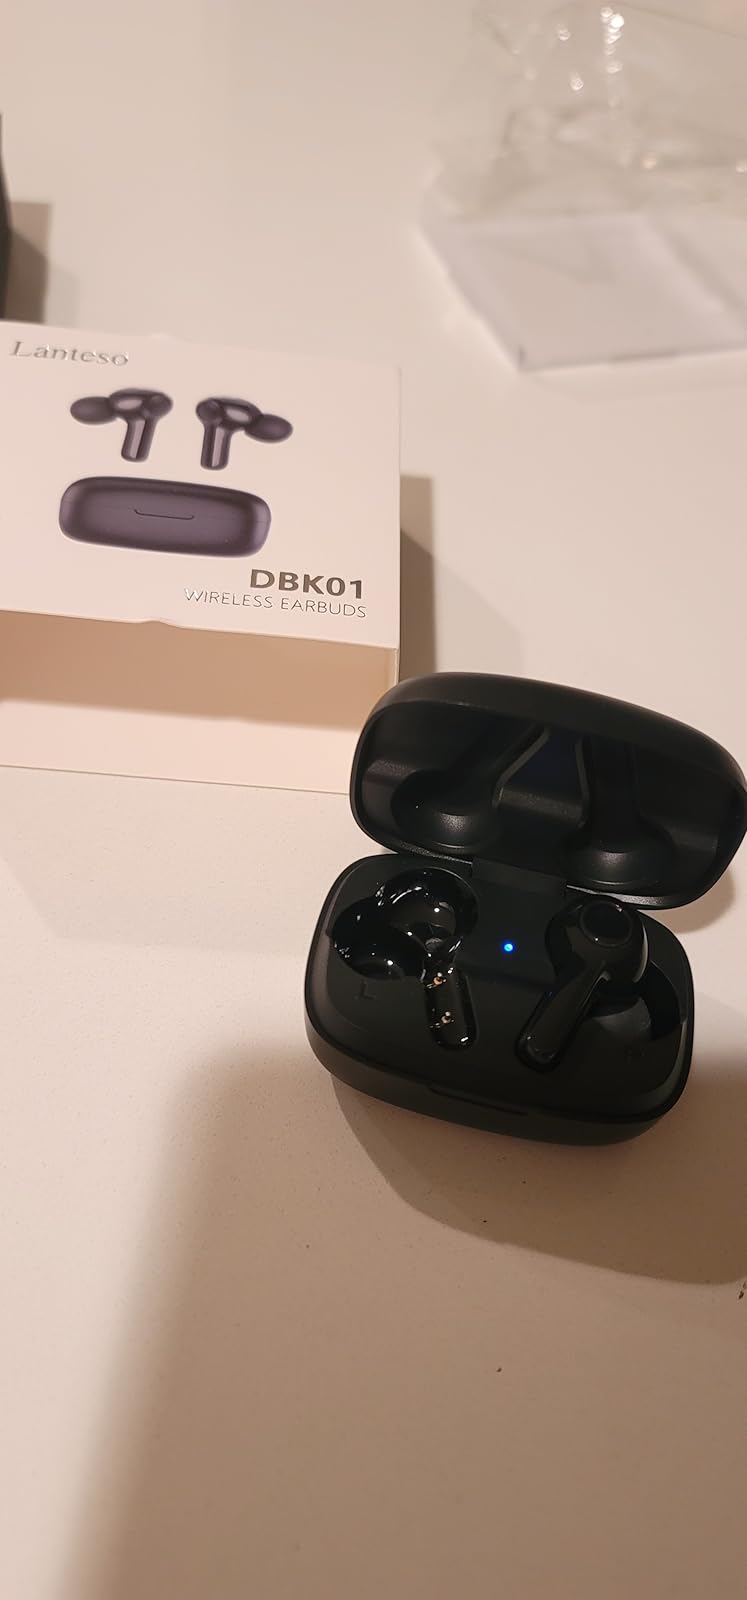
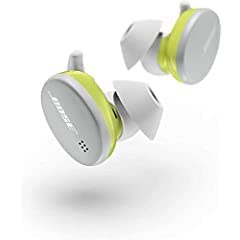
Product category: earbuds
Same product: no